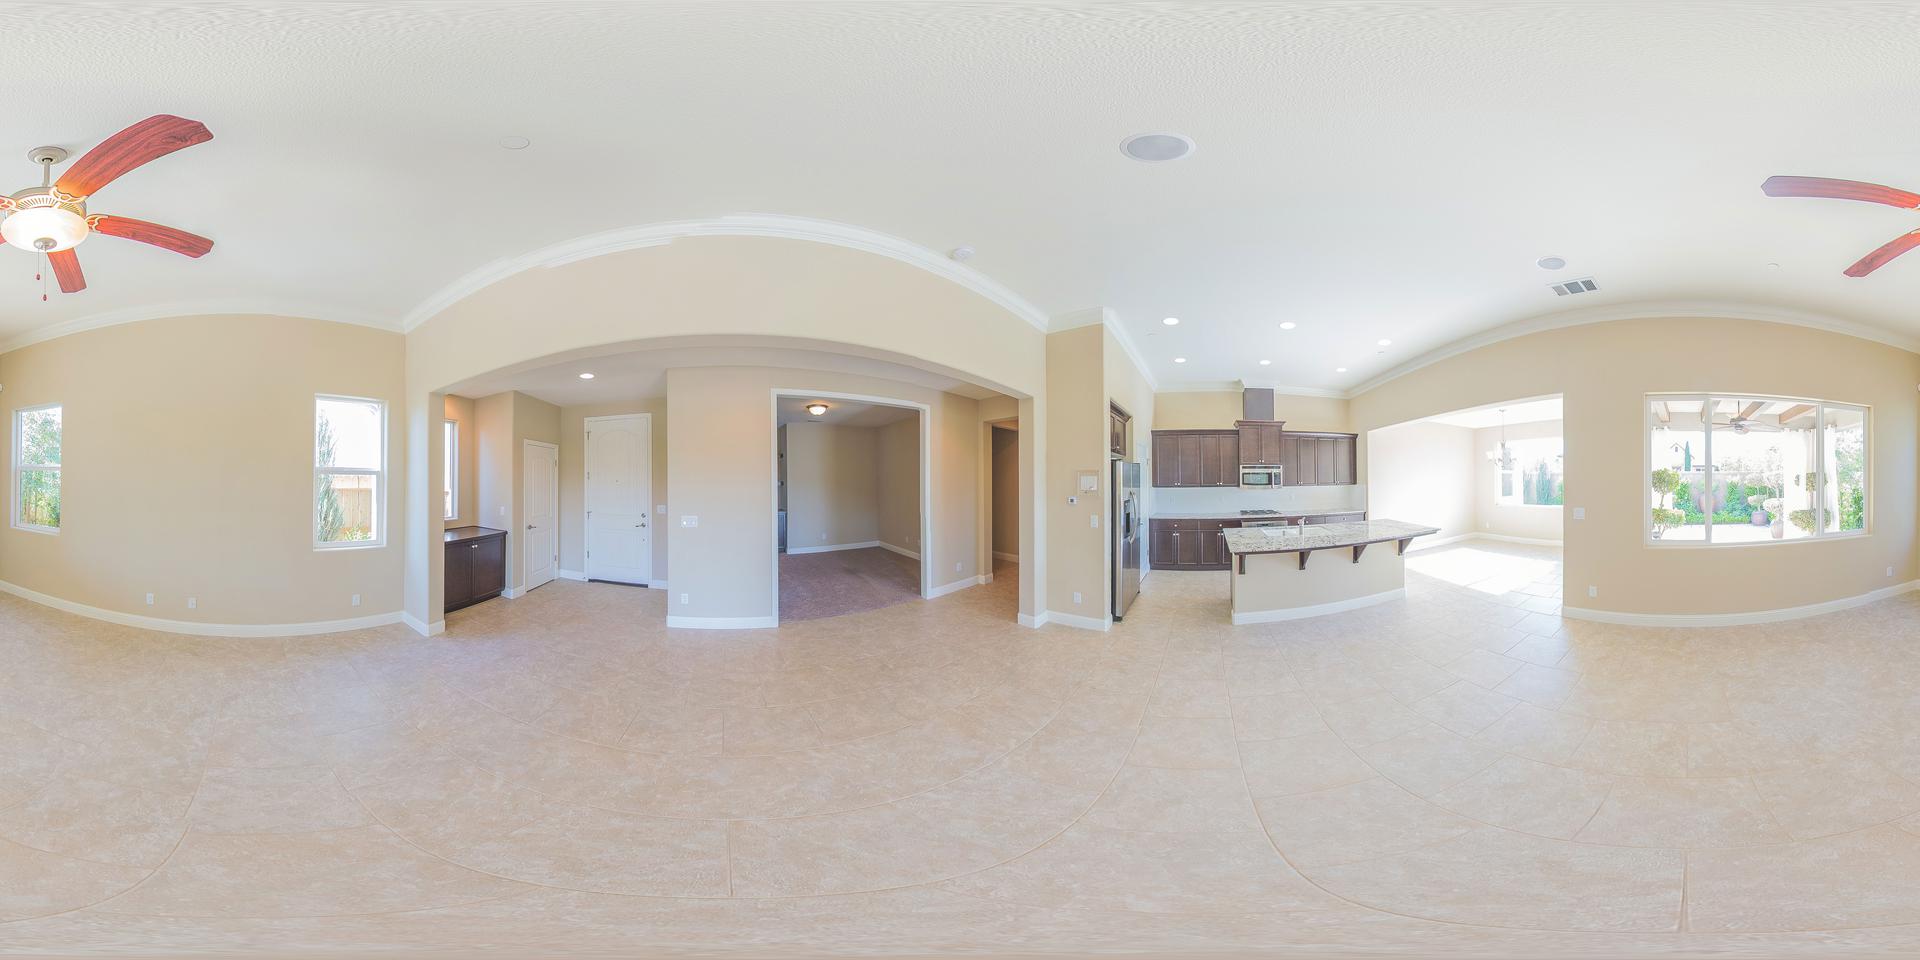
Referred object: the stainless steel microwave above the counter

Referred object: turn right to face the kitchen island

Referred object: the kitchen island opposite the refrigerator